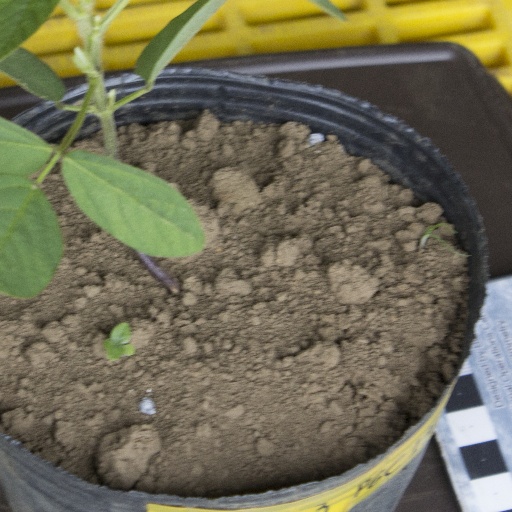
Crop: soybean